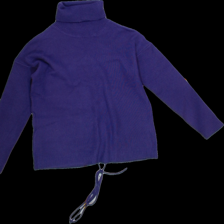
View: back
Type: Sweater
Category: Ladies
Brand: Not Applicable
Colors: Purple
Material: 100%acryl
Size: S
Trend: No trend
Stains: No
Price range: <50
Recommended usage: Export